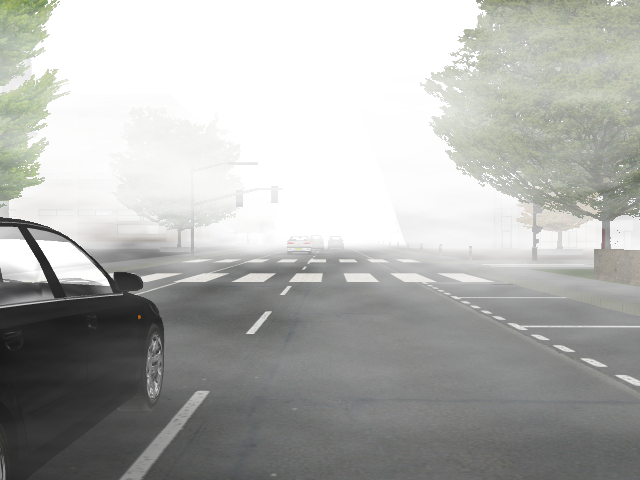
Weather: foggy or hazy